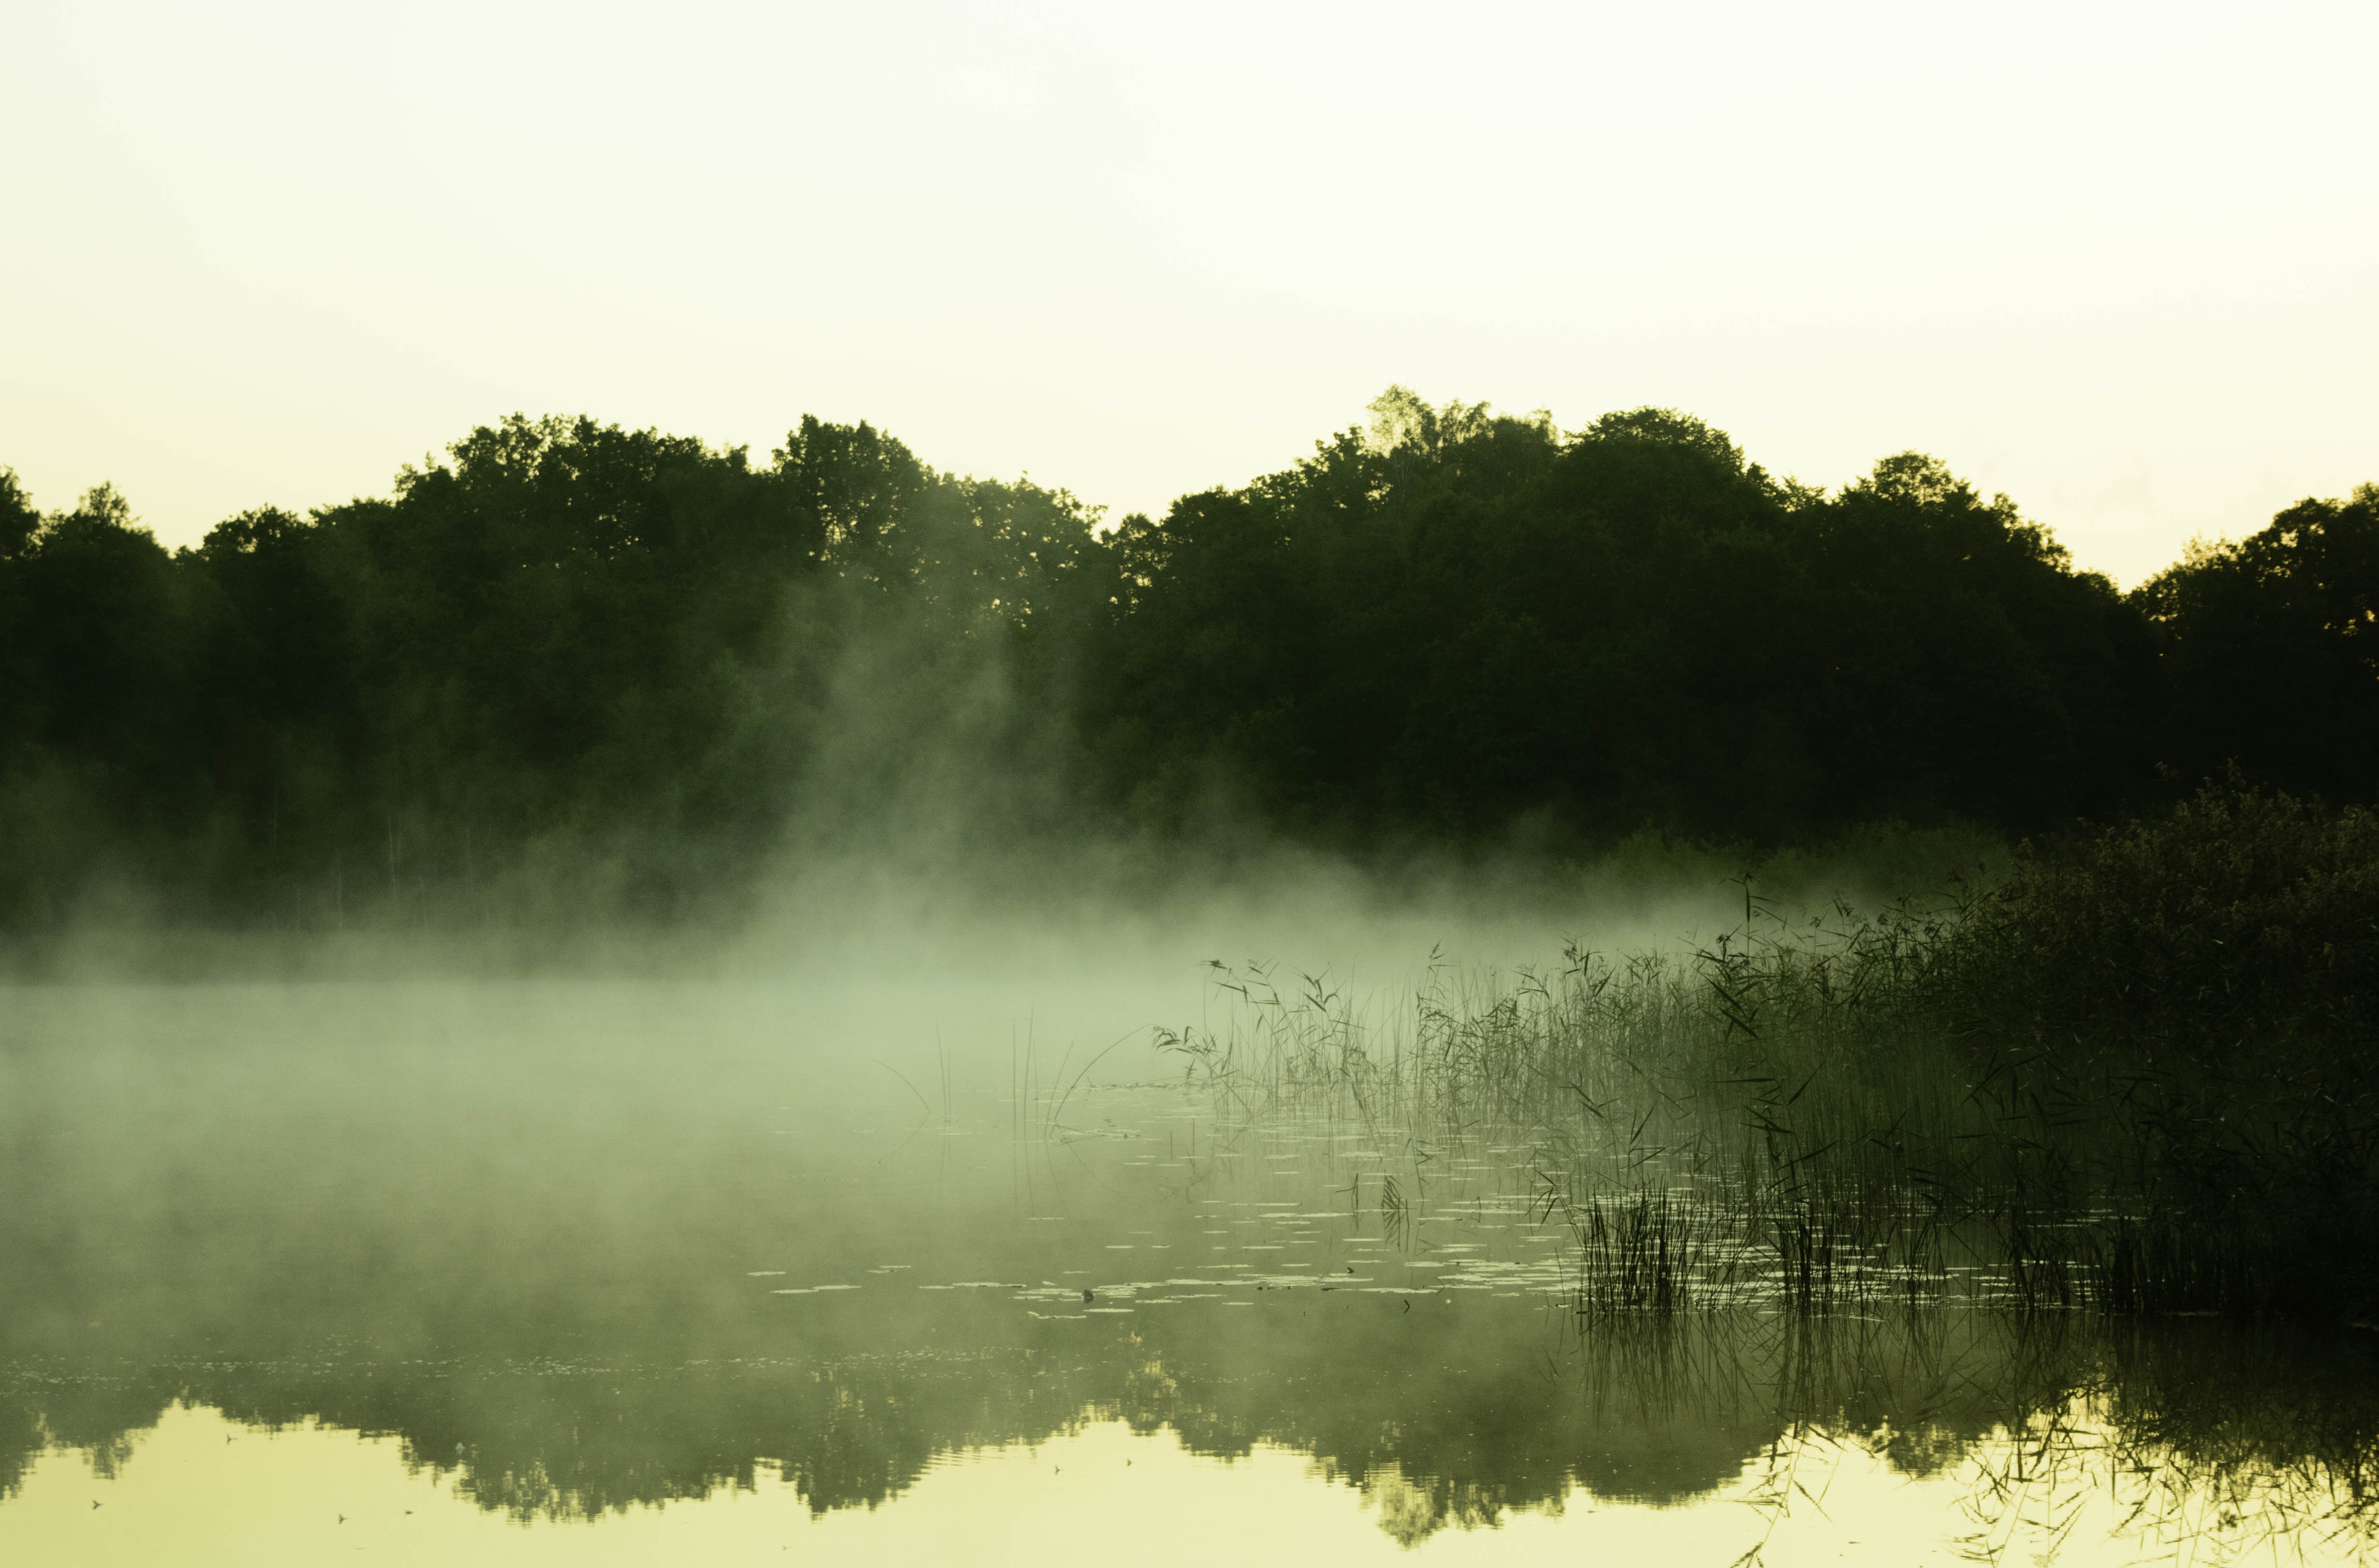
landscape, tree, water, nature, forest, grass, cloud, plant, fog, mist, sunlight, morning, leaf, hill, lake, dawn, river, green, reflection, reservoir, body of water, habitat, rural area, natural environment, atmospheric phenomenon, woody plant